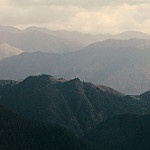
Scene: Outdoor